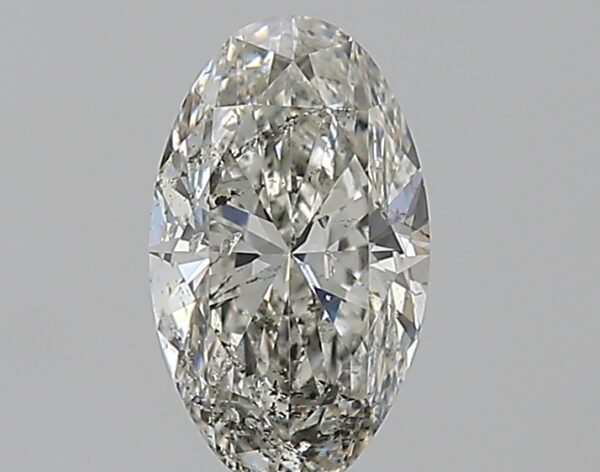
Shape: oval
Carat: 1
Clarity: SI2
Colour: H
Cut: GD
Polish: VG
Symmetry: VG
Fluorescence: N
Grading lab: IGI
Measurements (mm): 8.55 x 5.06 x 3.4